Lonelygirl15

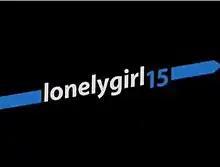

lonelygirl15 is an American science fiction thriller web series created by Miles Beckett, Mesh Flinders, Greg Goodfried, and Amanda Goodfried. It was independently released on YouTube from June 16, 2006, to August 1, 2008, and was also briefly released on Revver and Myspace. The series revolves around the initially mundane life of homeschooled 16-year-old Bree Avery (Jessica Lee Rose), who uses the username Lonelygirl15 online. She goes on the run with her friend Daniel (Yousef Abu-Taleb) after her parents' mysterious religion is revealed to be The Order, a blood-harvesting operation that wants her "trait positive" blood. The series is presented through video blogs, or vlogs, originally recorded solely from Bree's bedroom.